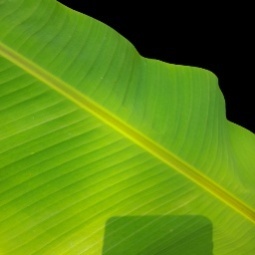
Label: Healthy